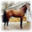
Label: horse